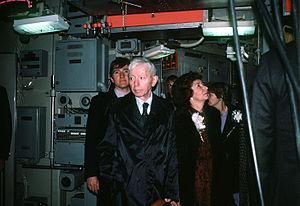
L'USS Ohio est un sous-marin nucléaire lanceur de missiles de croisière, navire de tête de sa classe, la classe Ohio. Il s'agit du quatrième navire de l'United States Navy à être nommé d'après le 17ᵉ état des États-Unis, l'Ohio. Il fut à l'origine déployé en tant que SSBN-726, comme sous-marin nucléaire lanceur d'engins avant de subir une importante refonte en 2002 le transformant en SSGN.